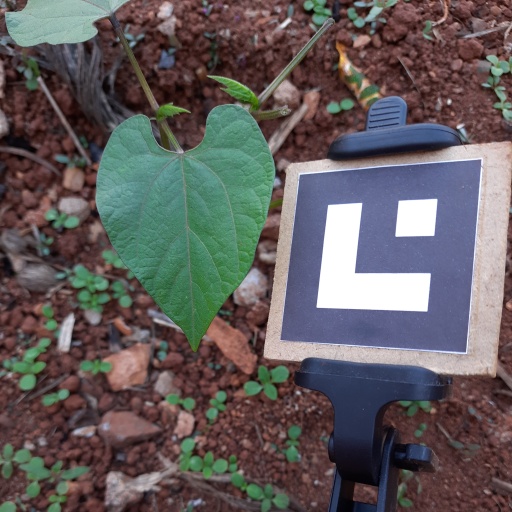
Observations: flat surface, no eating holes, under shade